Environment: real
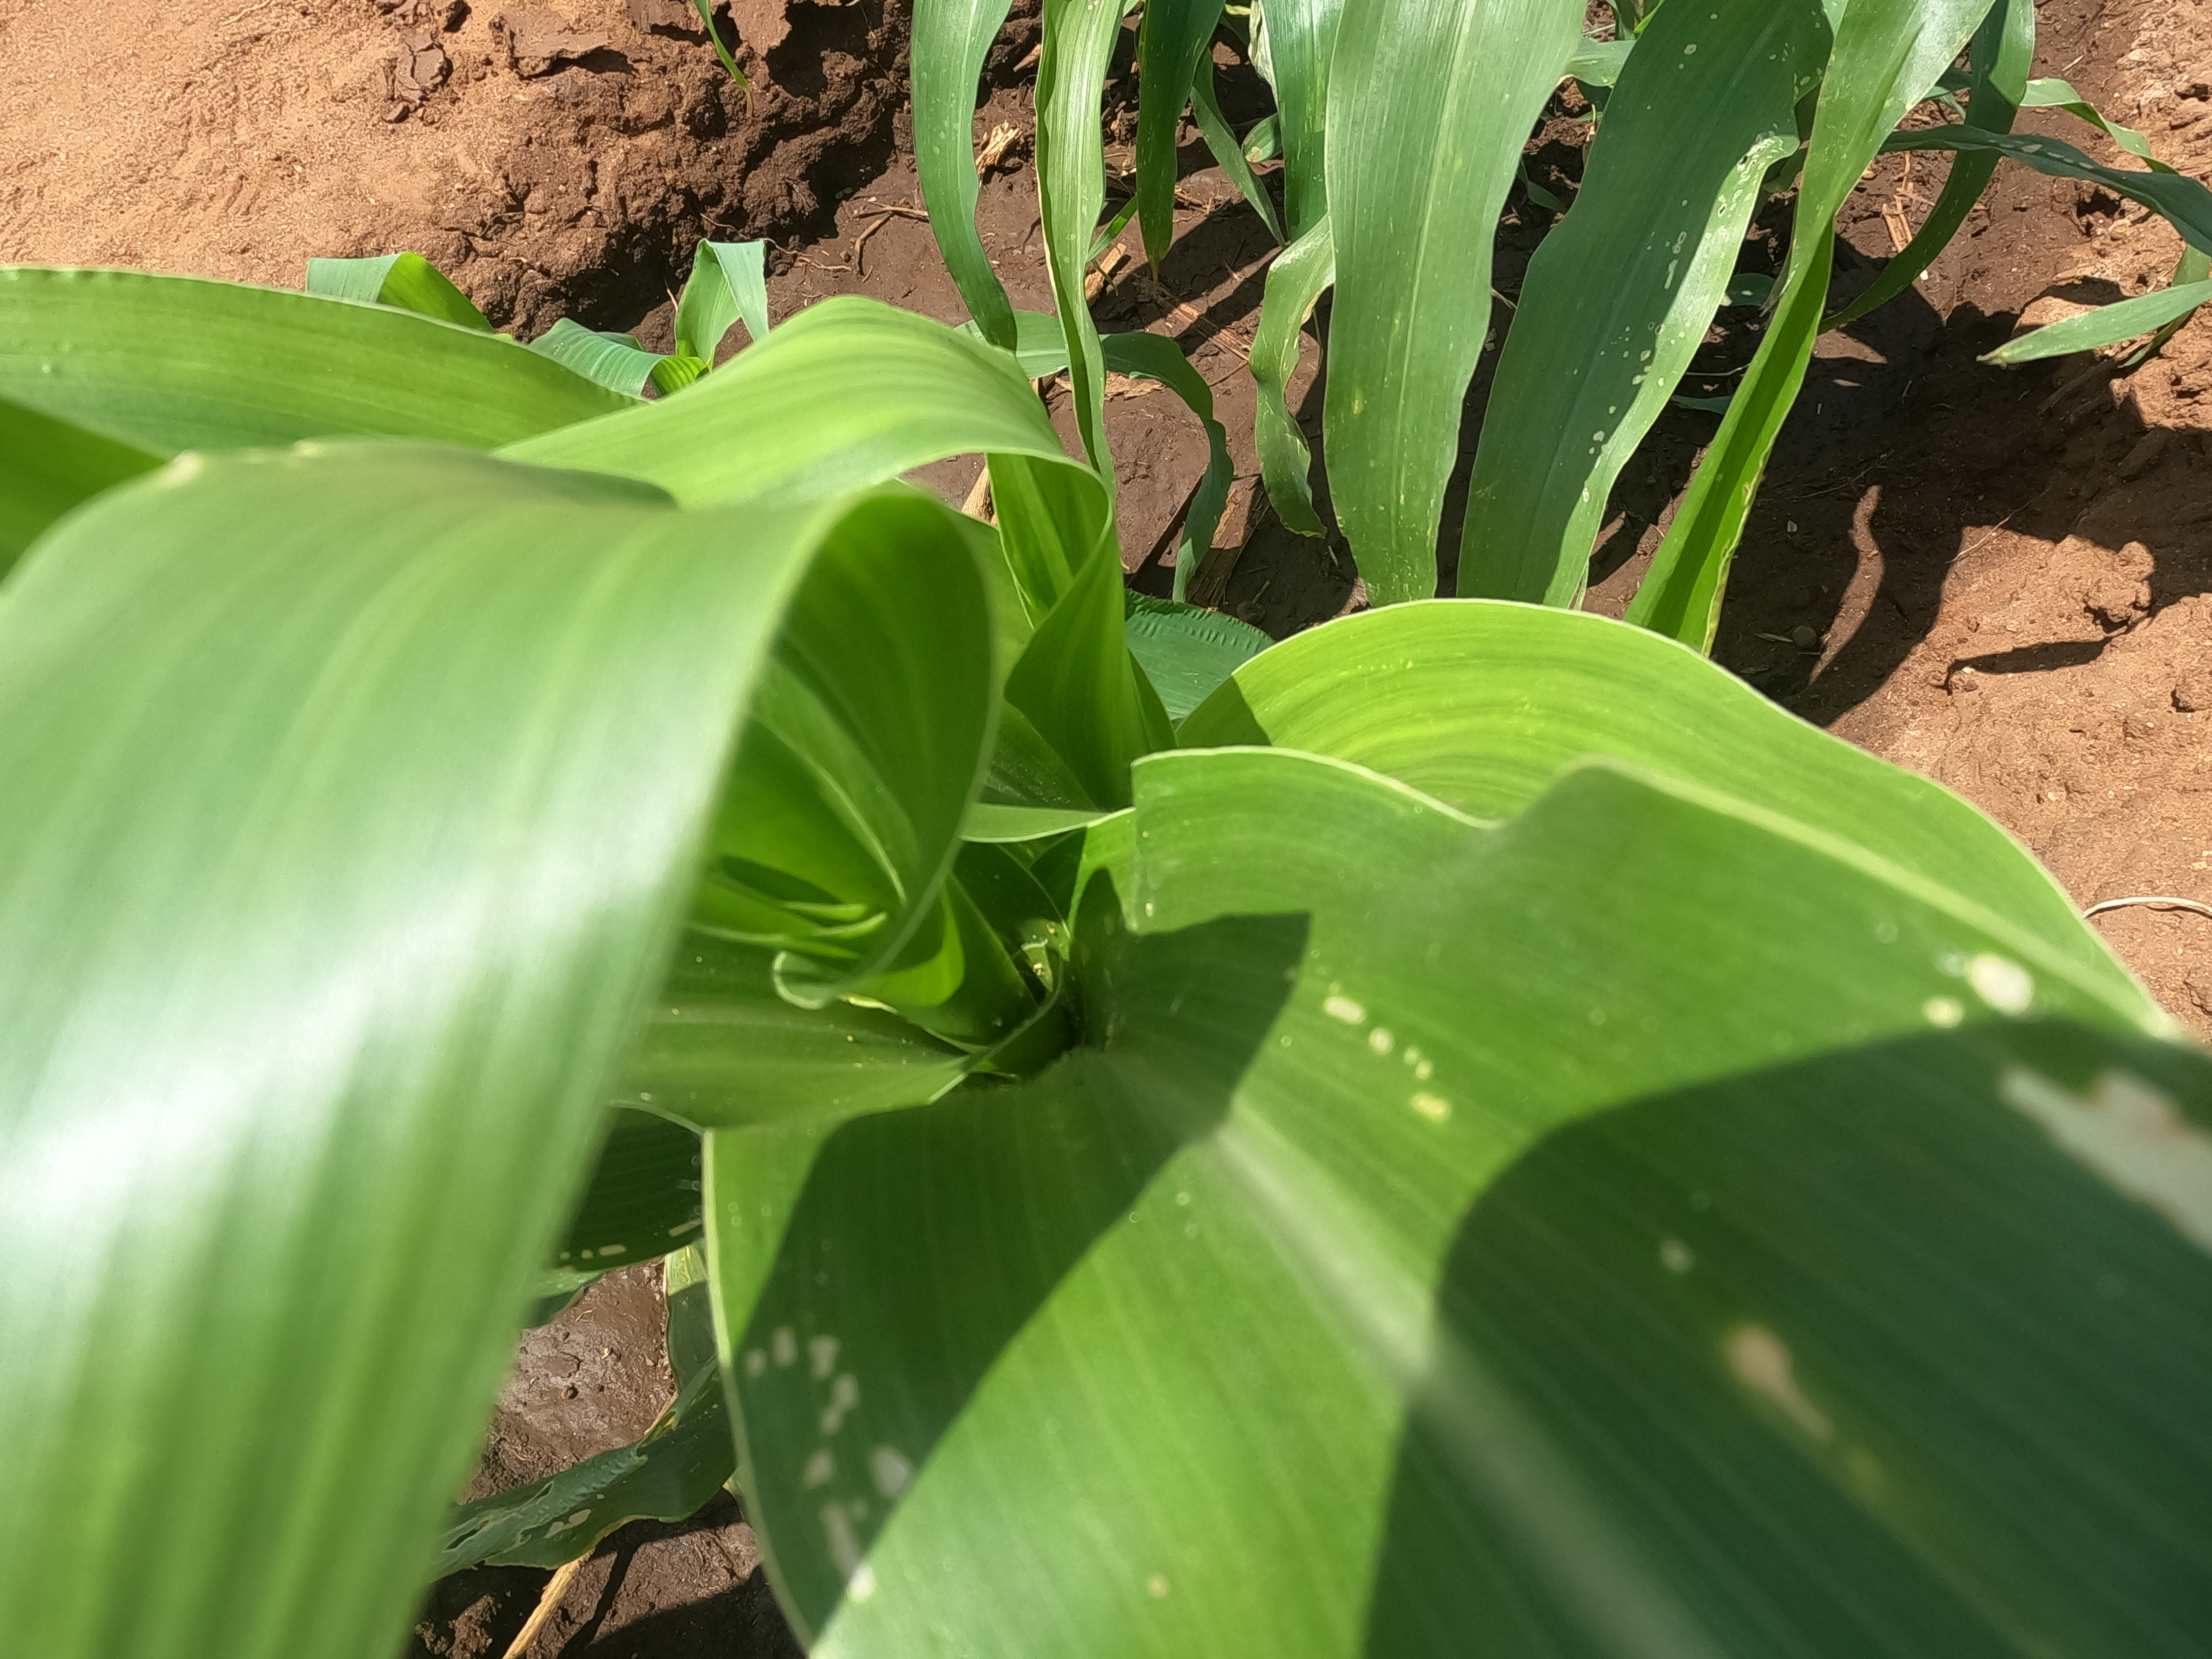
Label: fall_armyworm